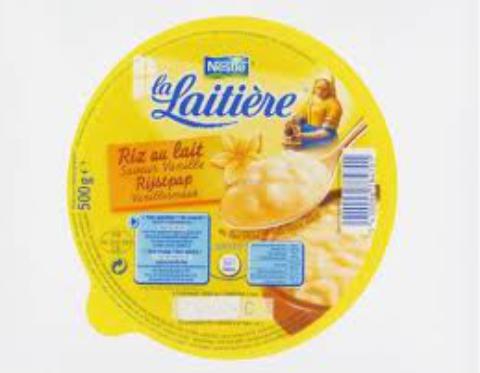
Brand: La Laitiere
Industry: Food